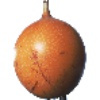
Label: Granadilla 1